Troop 1500

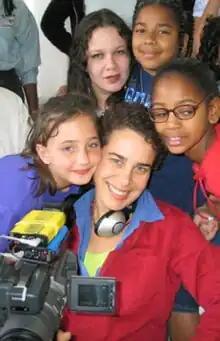

Troop 1500 is a documentary film which won two Gracie Awards from the American Women in Radio & Television (AWRT) in the Individual Achievement Award for Outstanding Director and Outstanding Documentary. The nationally broadcast film (PBS) follows a unique Girl Scouts of the USA troop which unites mothers and daughters monthly behind the bars at the Hilltop Unit, a prison of the Texas Department of Criminal Justice, in Gatesville, Texas. All of the mothers have been convicted of serious crimes and are serving long sentences.